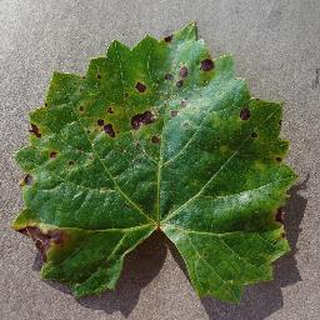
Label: grape_black_rot